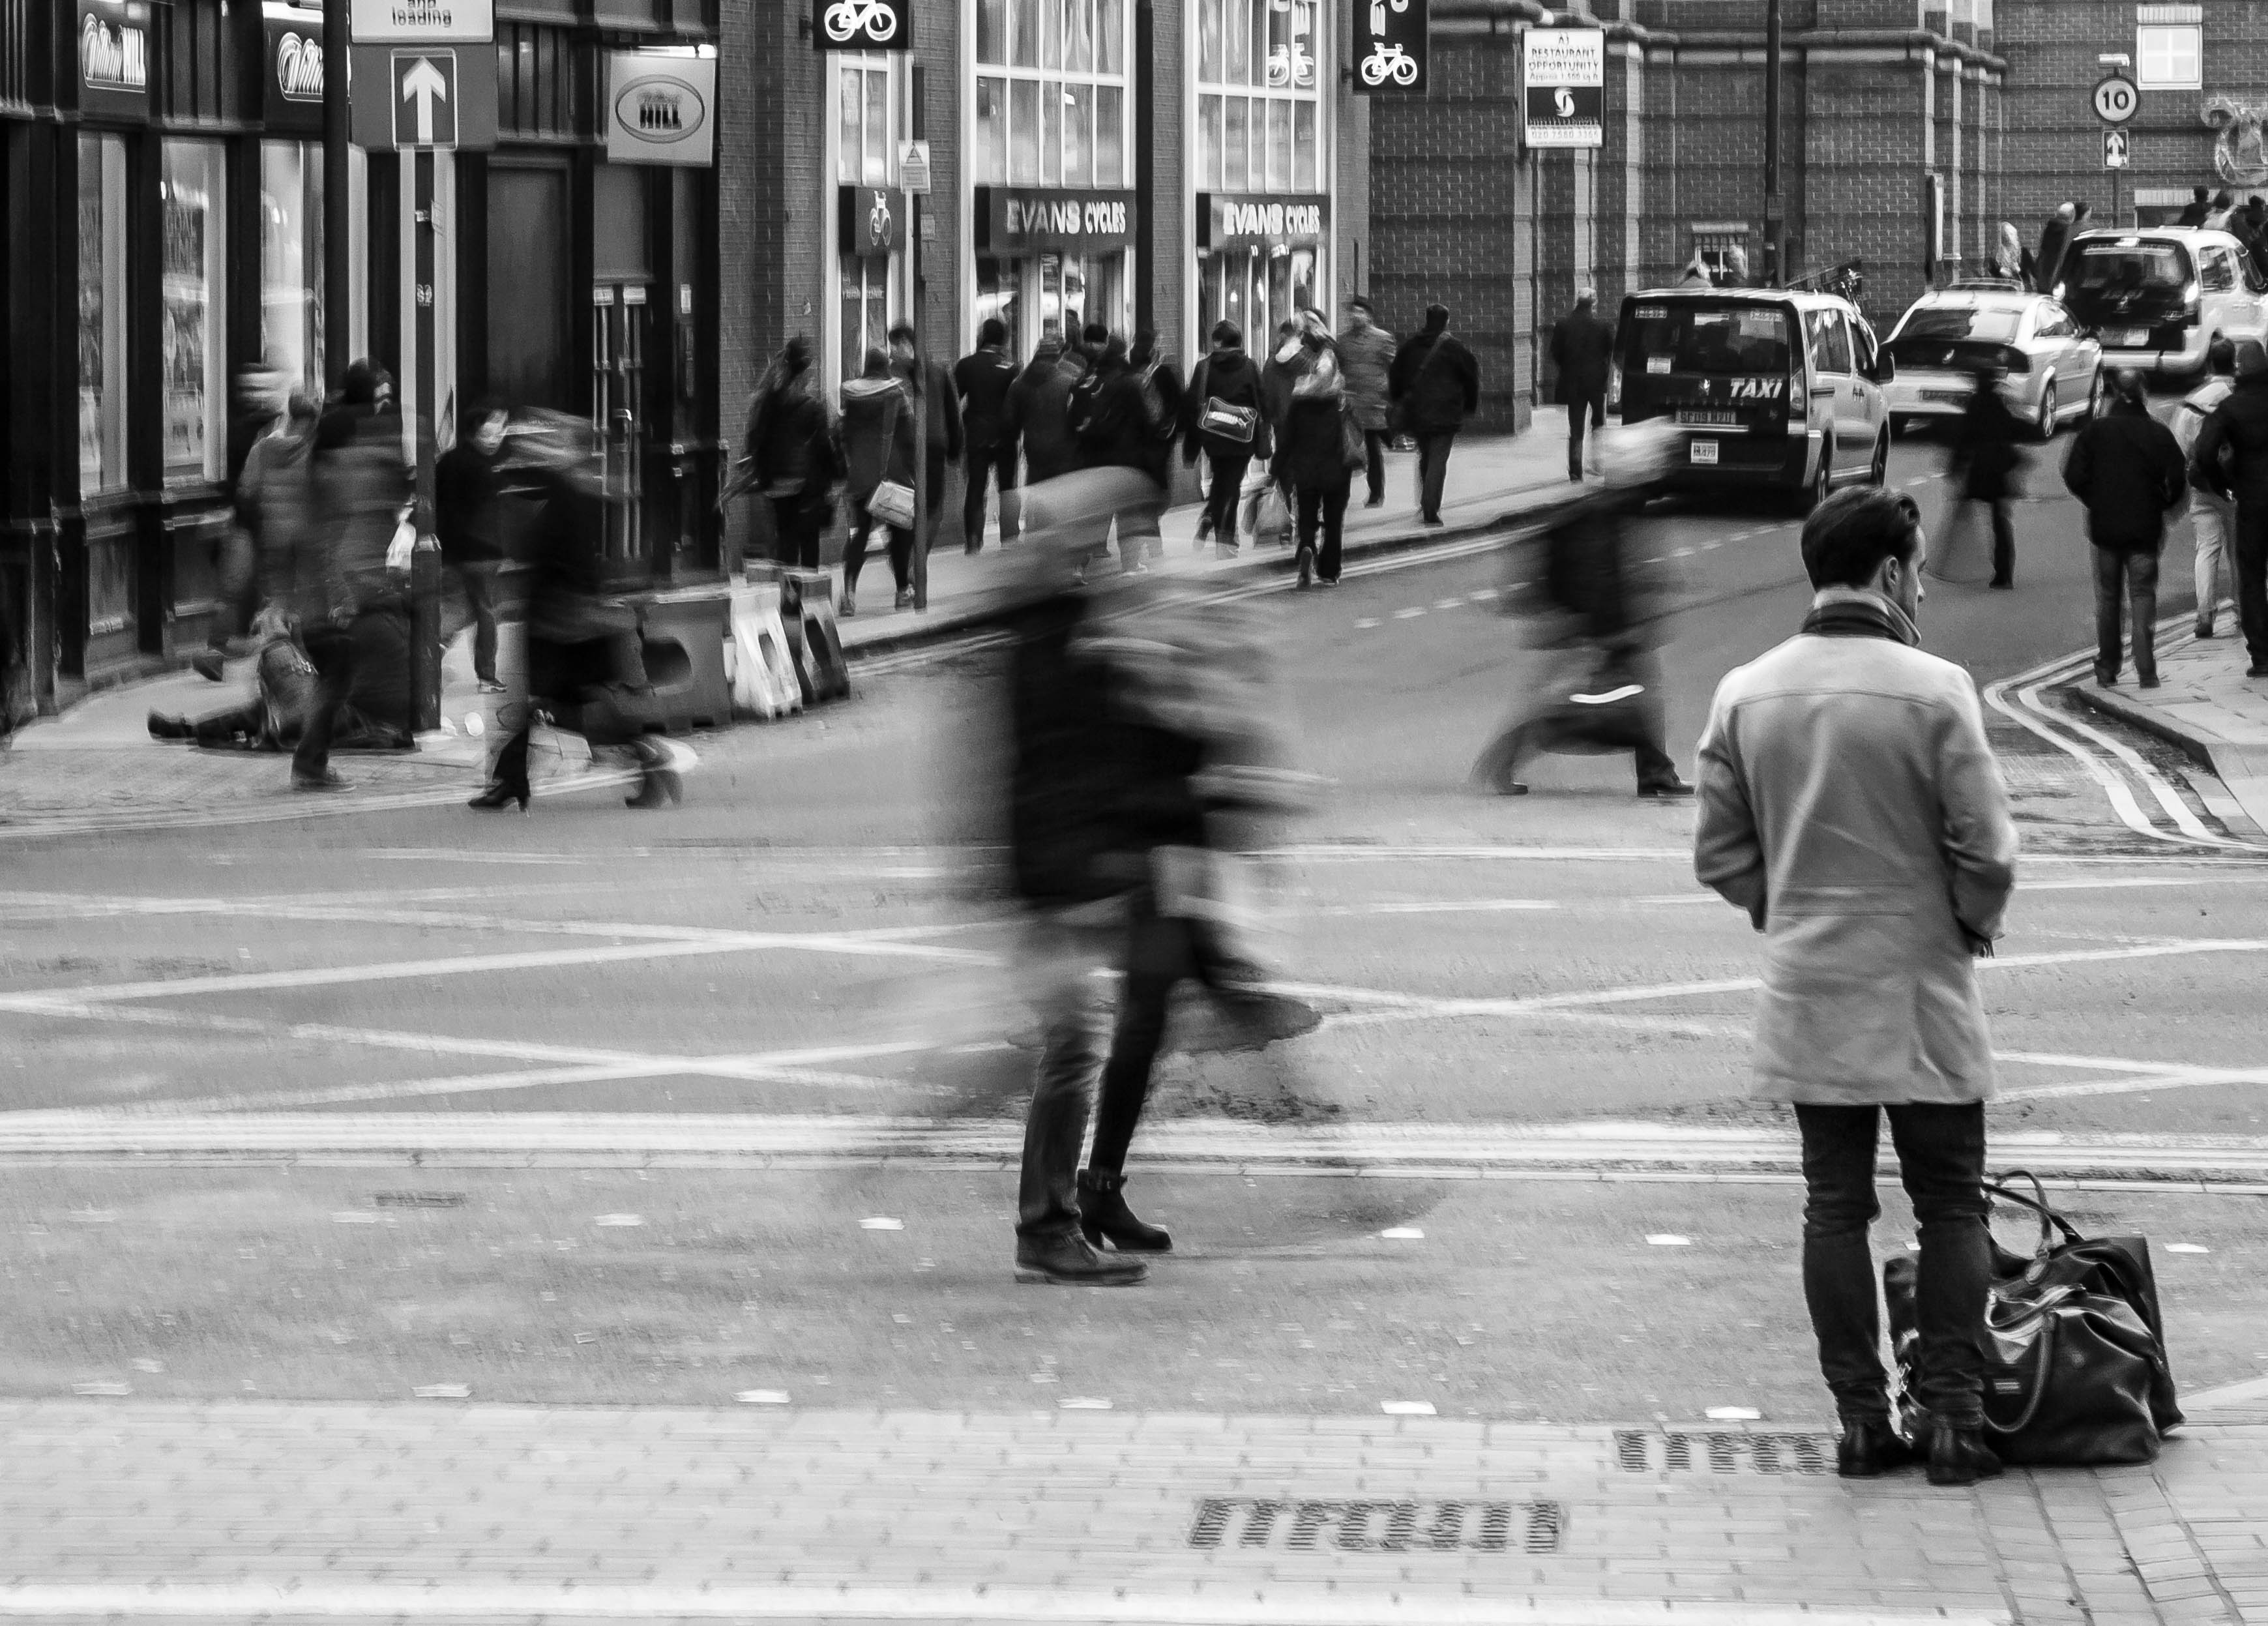
man, pedestrian, black and white, road, street, photography, city, crowd, male, model, canon, black, monochrome, movement, bw, leeds, infrastructure, photograph, snapshot, zebra crossing, cityphotography, lowshutterspeed, malemodel, stockman, manstanding, standingman, stockmale, pedestrian crossing, monochrome photography